Joseph B. Moore (Michigan judge)

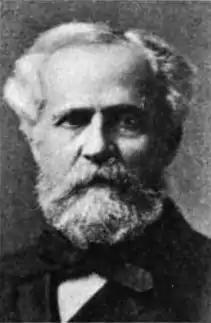
Joseph B. Moore

Joseph B. Moore (November 3, 1845 – March 23, 1930) was a lawyer, politician, and jurist from the U.S. state of Michigan.